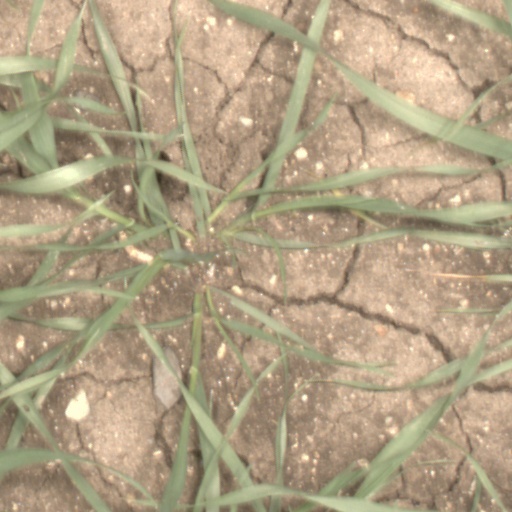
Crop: wheat